Battles of Idar

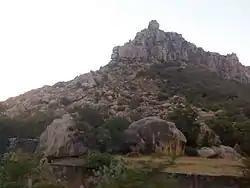
Idar hills

The battles of Idar were three major battles fought in the principality of Idar between the armies of the two princes of Idar, Bhar Mal who was supported by the Gujarat Sultanate under Muzaffar Shah II and Rai Mal who was supported by the Rajputs under Rana Sanga. The main reason for Rana Sangas involvement in these battles was to reinstate Rai Mal to his rightful throne and to weaken the growing power of the Gujarat Sultanate. In 1517 Rai Mal with the help of Rana Sanga was able to successfully defeat Muzzafar Shah II and retake his kingdom.